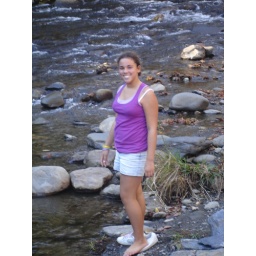
We filled our water bottles up from this stream in Stowe near the bikepath.